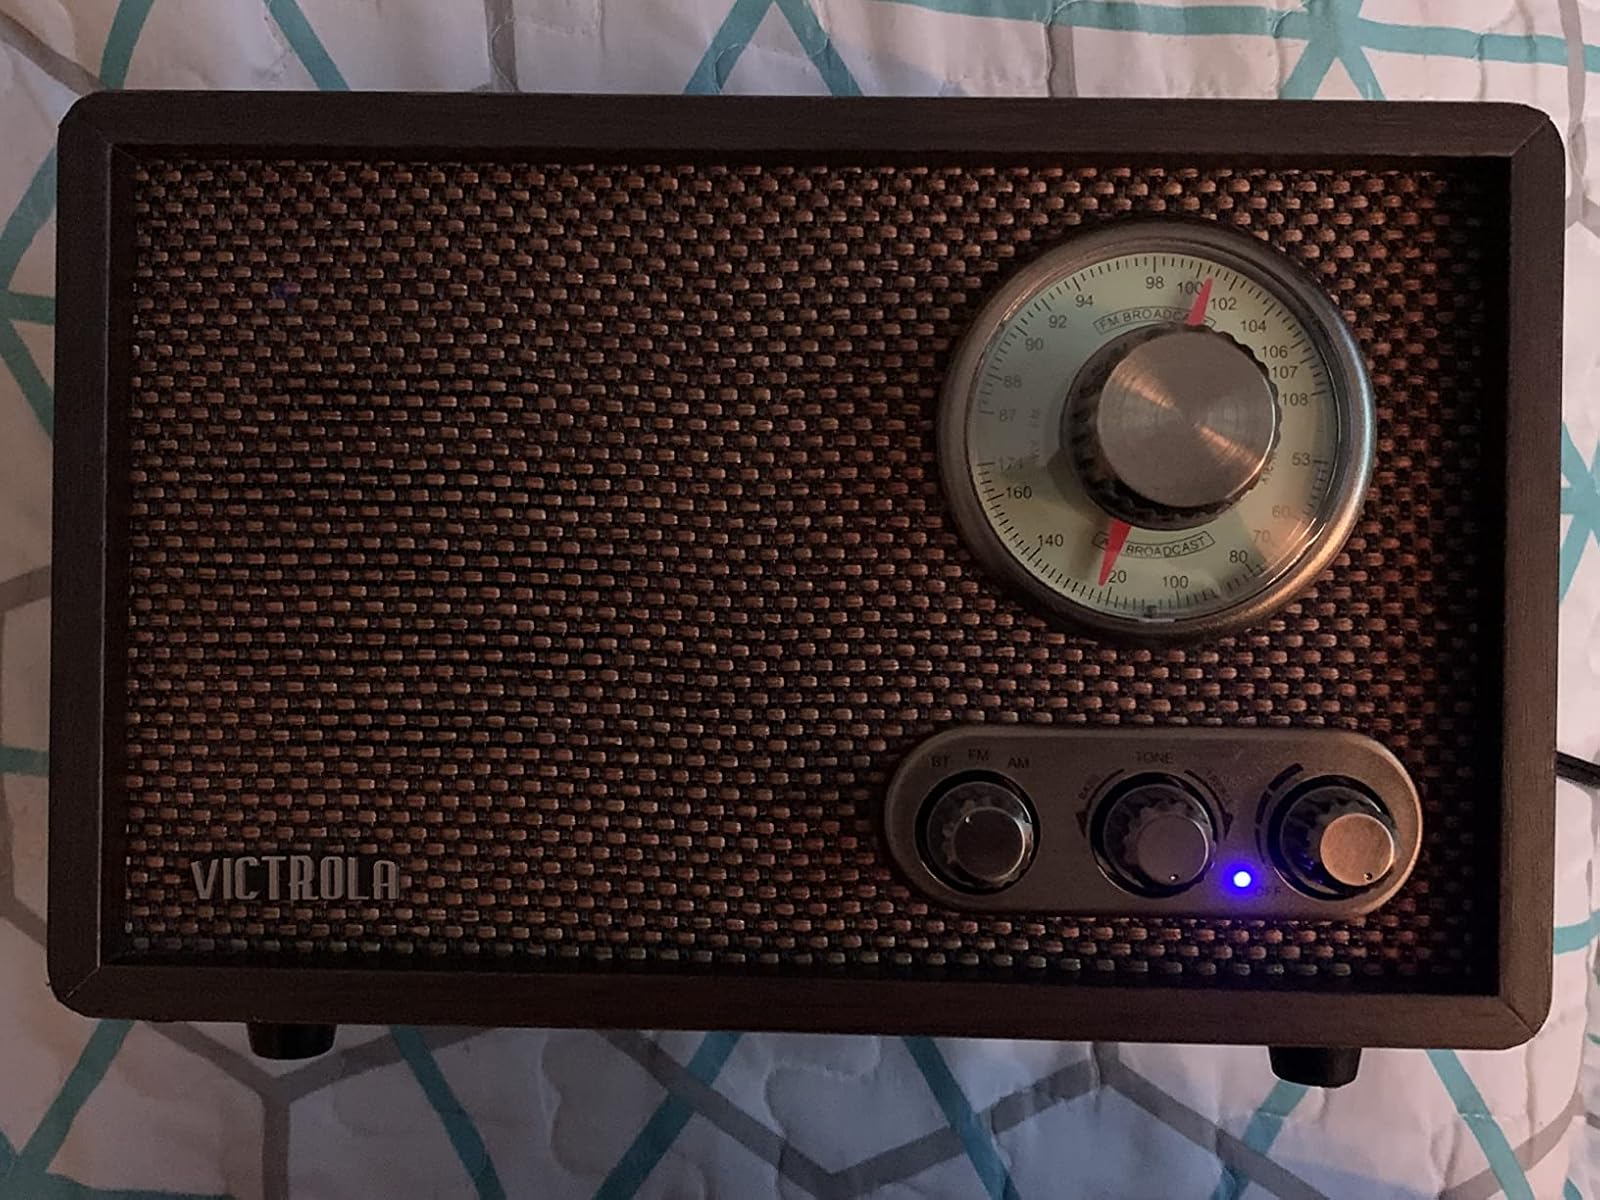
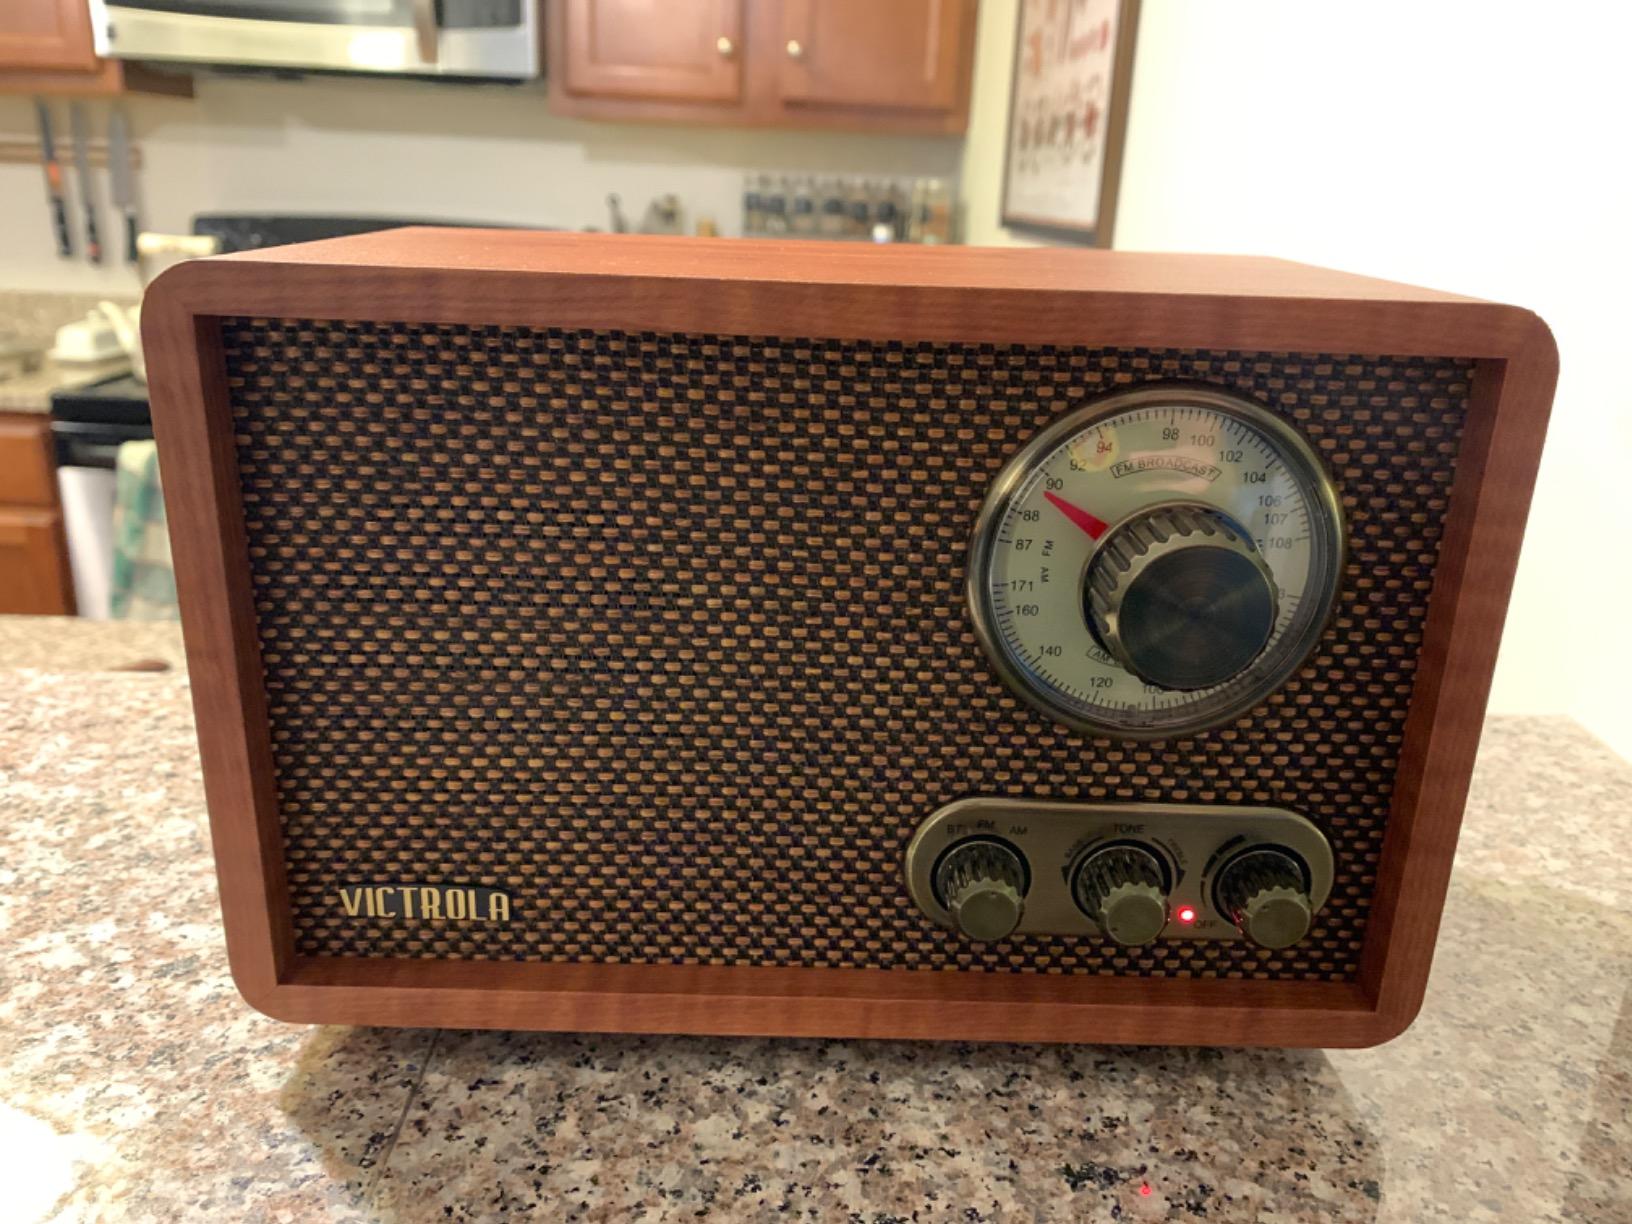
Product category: radio
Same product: yes